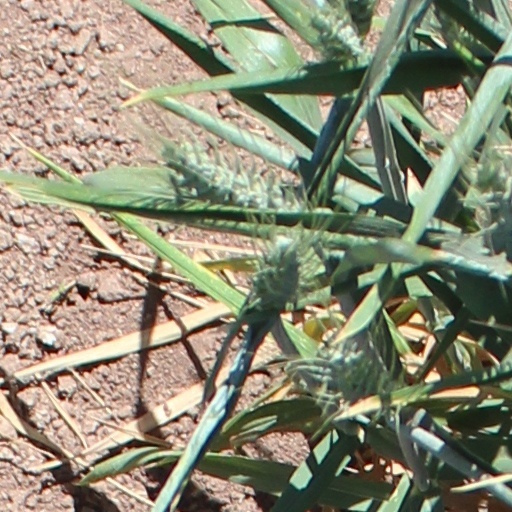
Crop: wheat